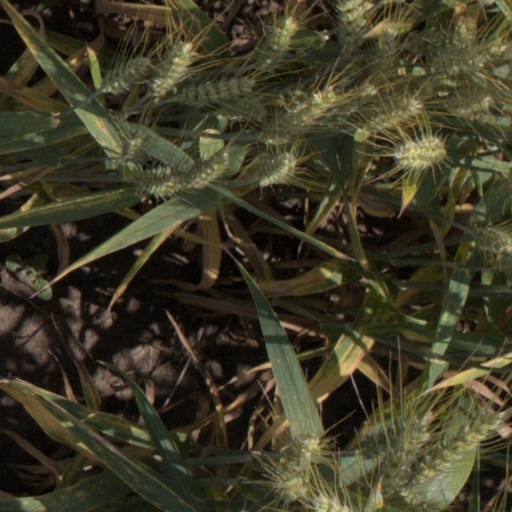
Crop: wheat